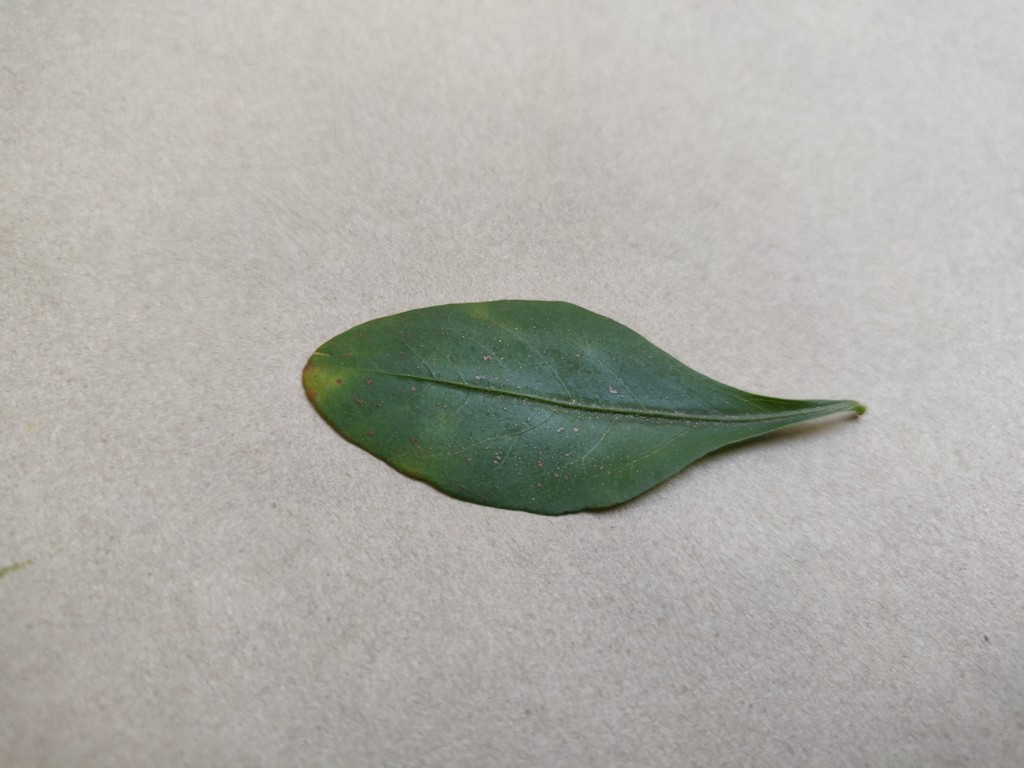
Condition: Unhealthy
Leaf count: single
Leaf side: front